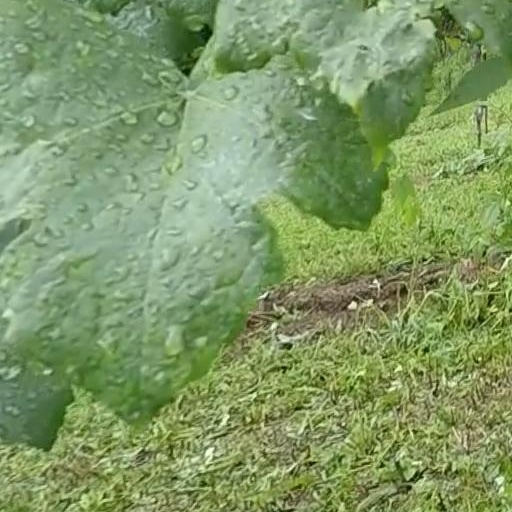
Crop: grape